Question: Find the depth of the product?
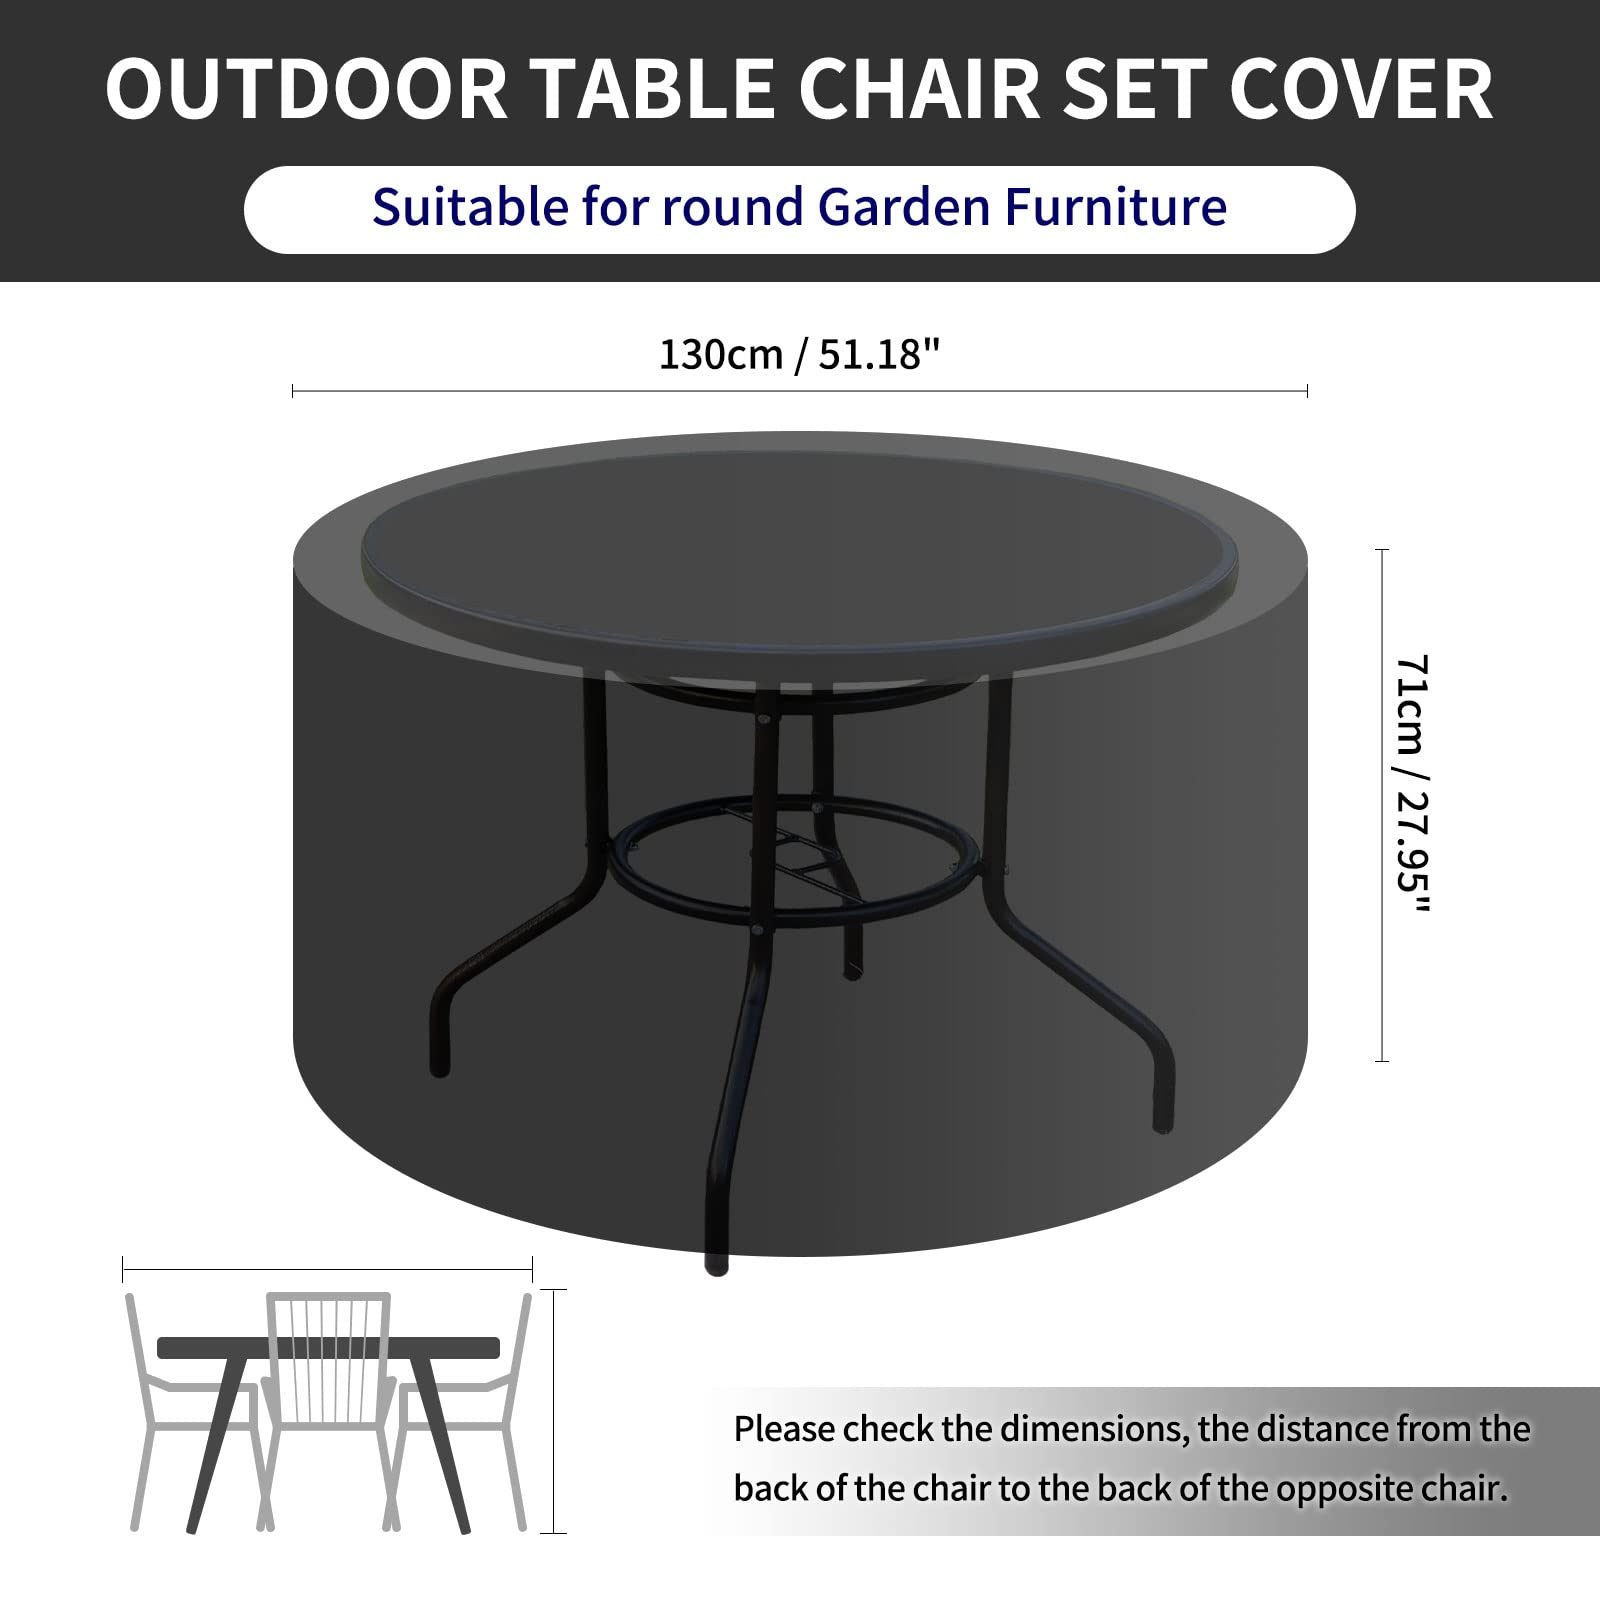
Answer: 71.0 centimetre